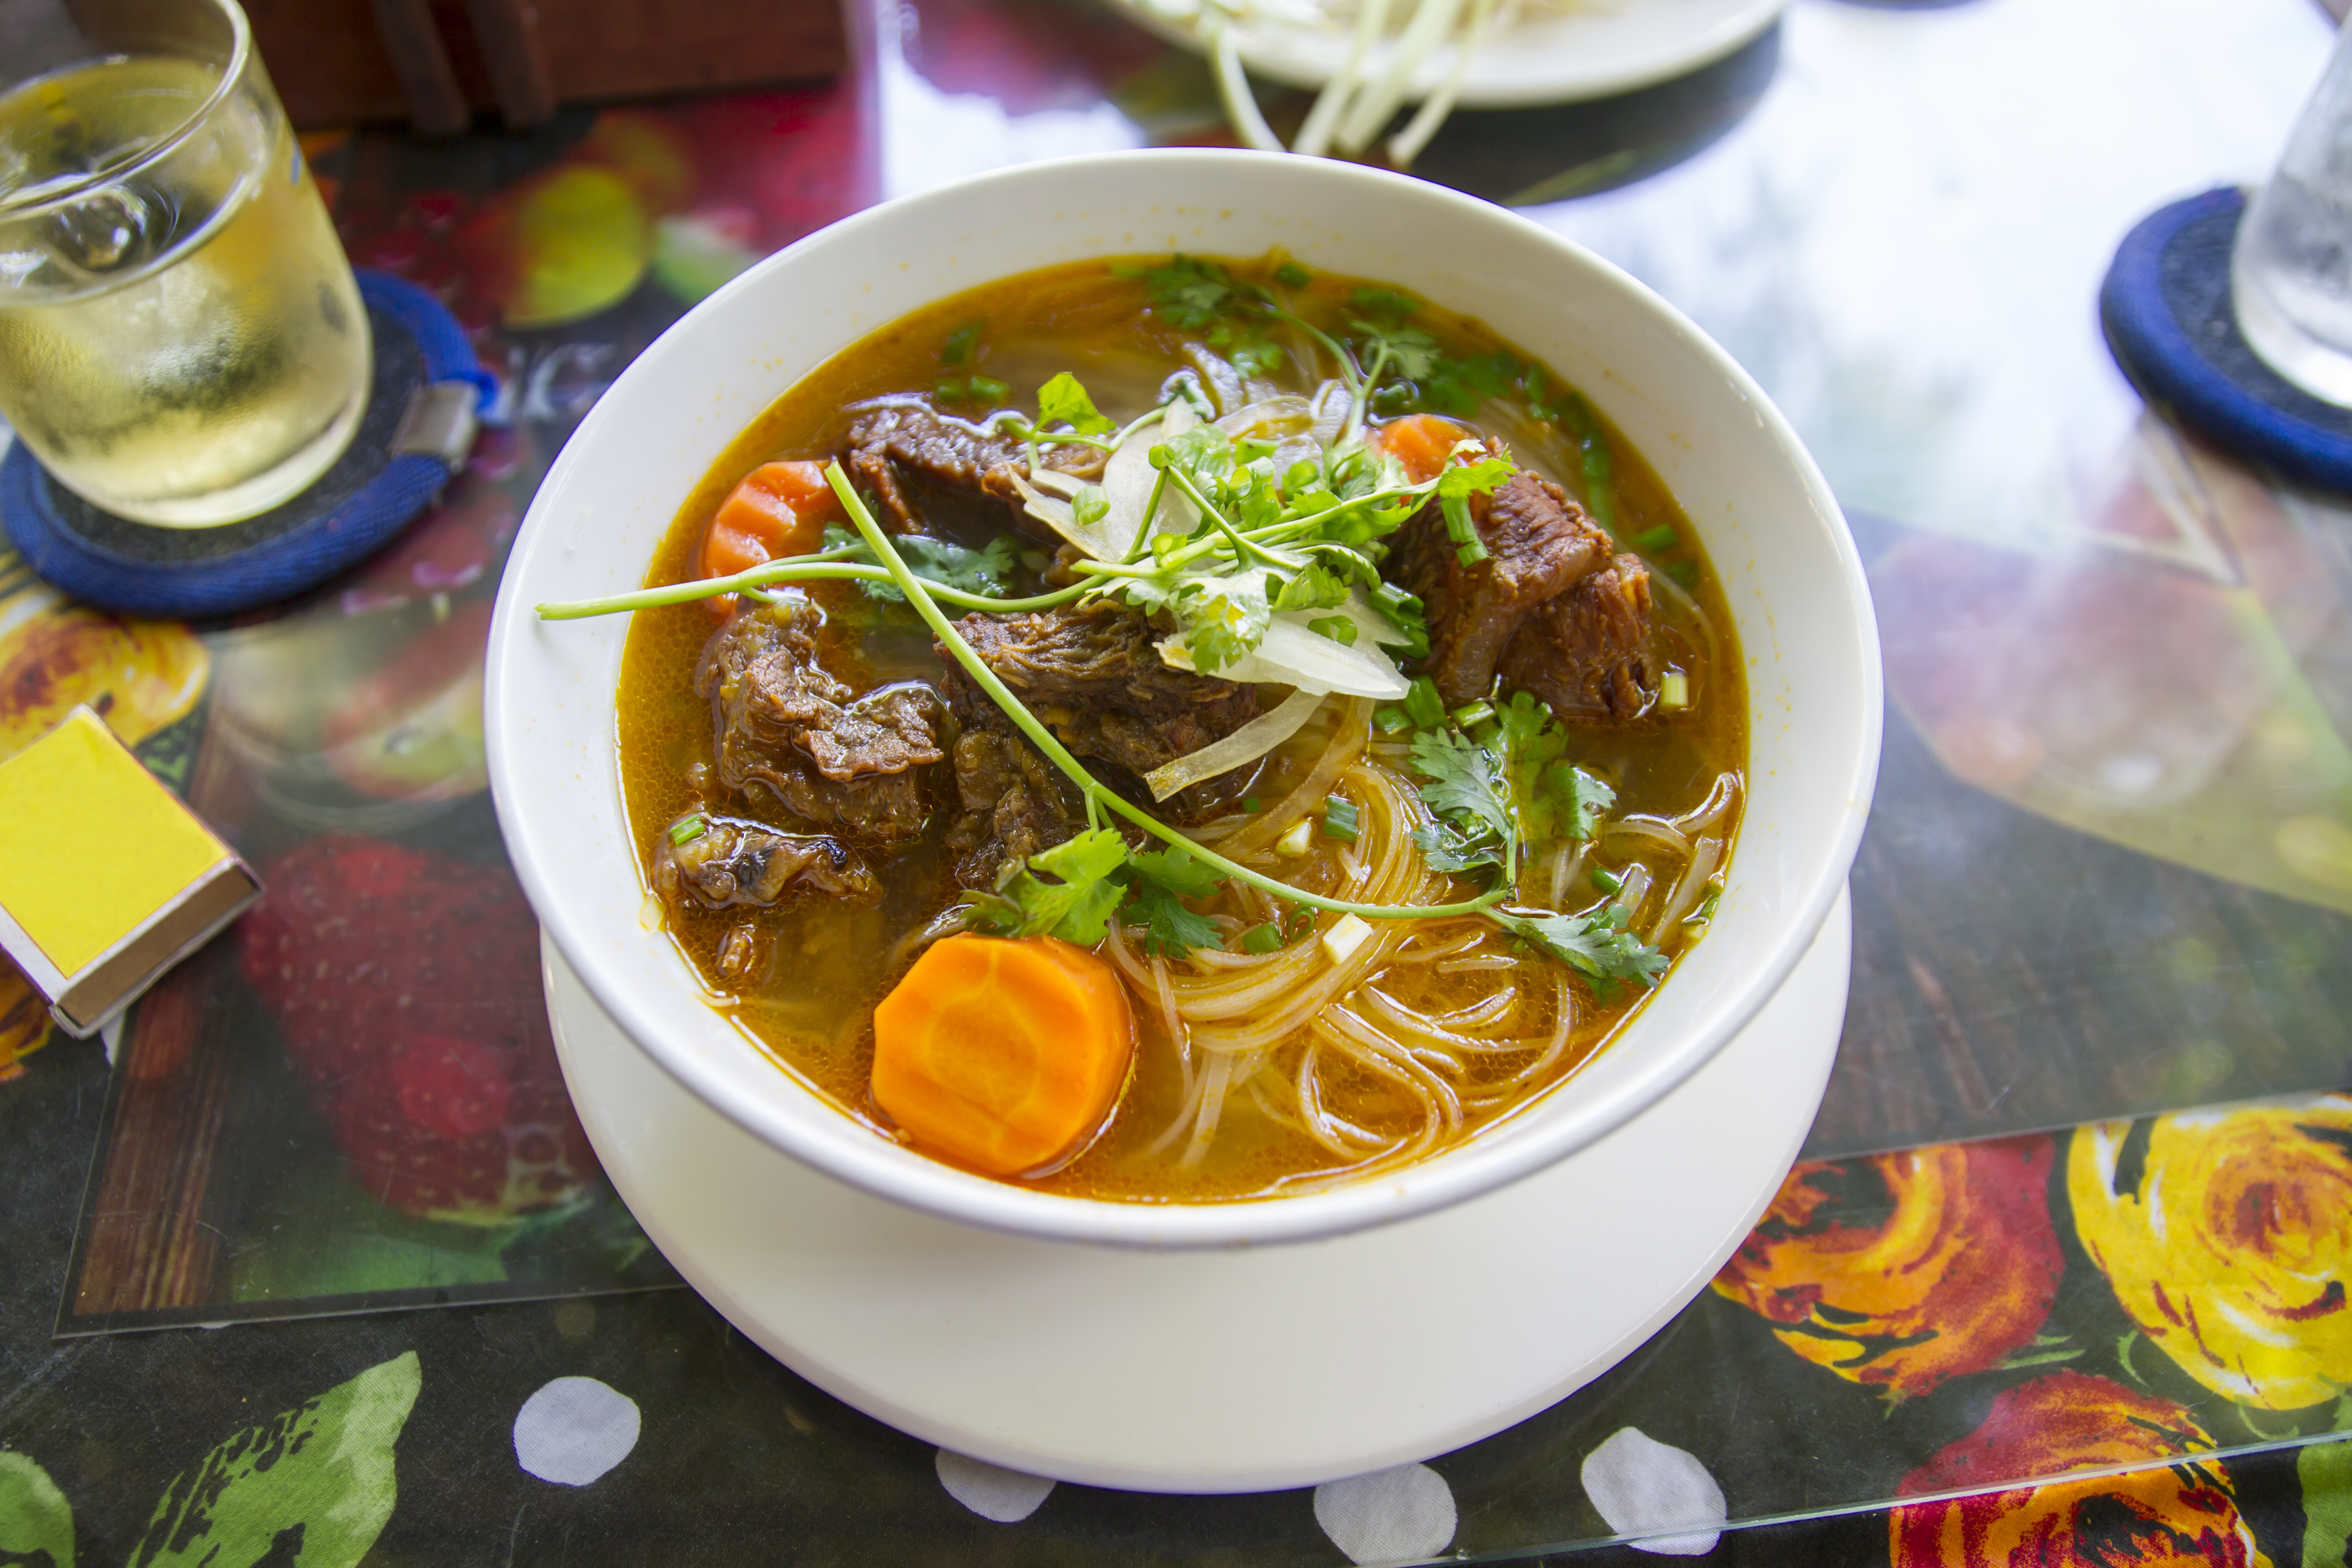
food, vietnam, asia, asian, vietnamese, meat, dish, cuisine, pho, noodle soup, ingredient, b n b hu, soup, rice noodles, produce, asian soups, B n ri u, chinese food, soto ayam, curry, recipe, batchoy, beef noodle soup, meal, broth, mi rebus, stew, Oxtail soup, laotian cuisine, vietnamese food, tibetan food, Mohinga, Korean chinese cuisine, malaysian food, Nihari